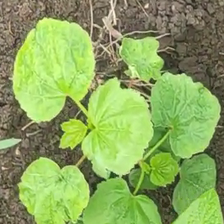
Weed species: Little_Mallow(Malva parviflora)